9m88

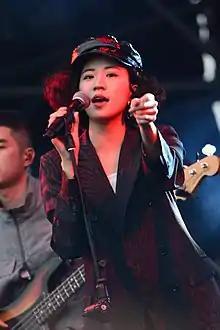
9m88 at 2019 Megaport Music Festival

Joanne Tang Yu-chi (born November 20, 1990), better known by her stage name 9m88, is a Taiwanese singer, songwriter, and actress.